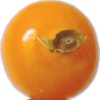
Label: physalis